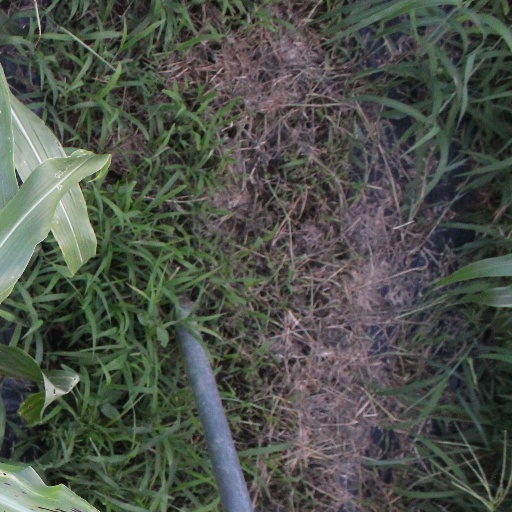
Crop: sorghum